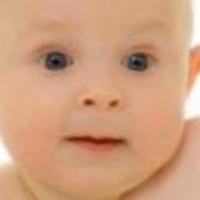
Age group: age 01-10